Microworld (video game)

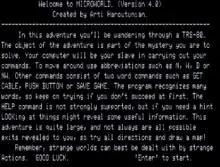

Microworld is a 1981 text adventure published by Med Systems Software for the TRS-80. An Atari 8-bit computer version followed.